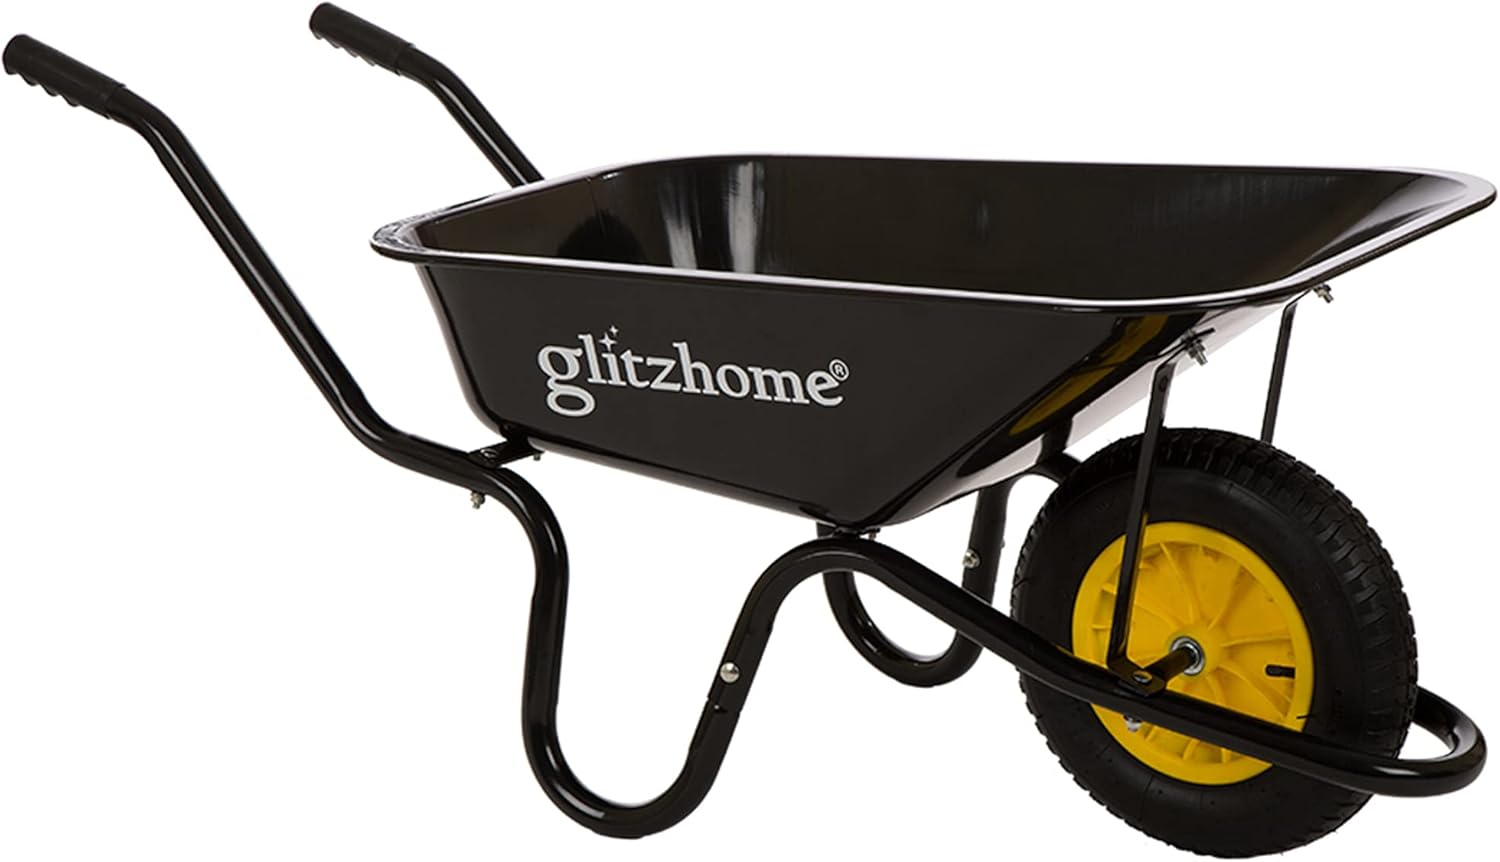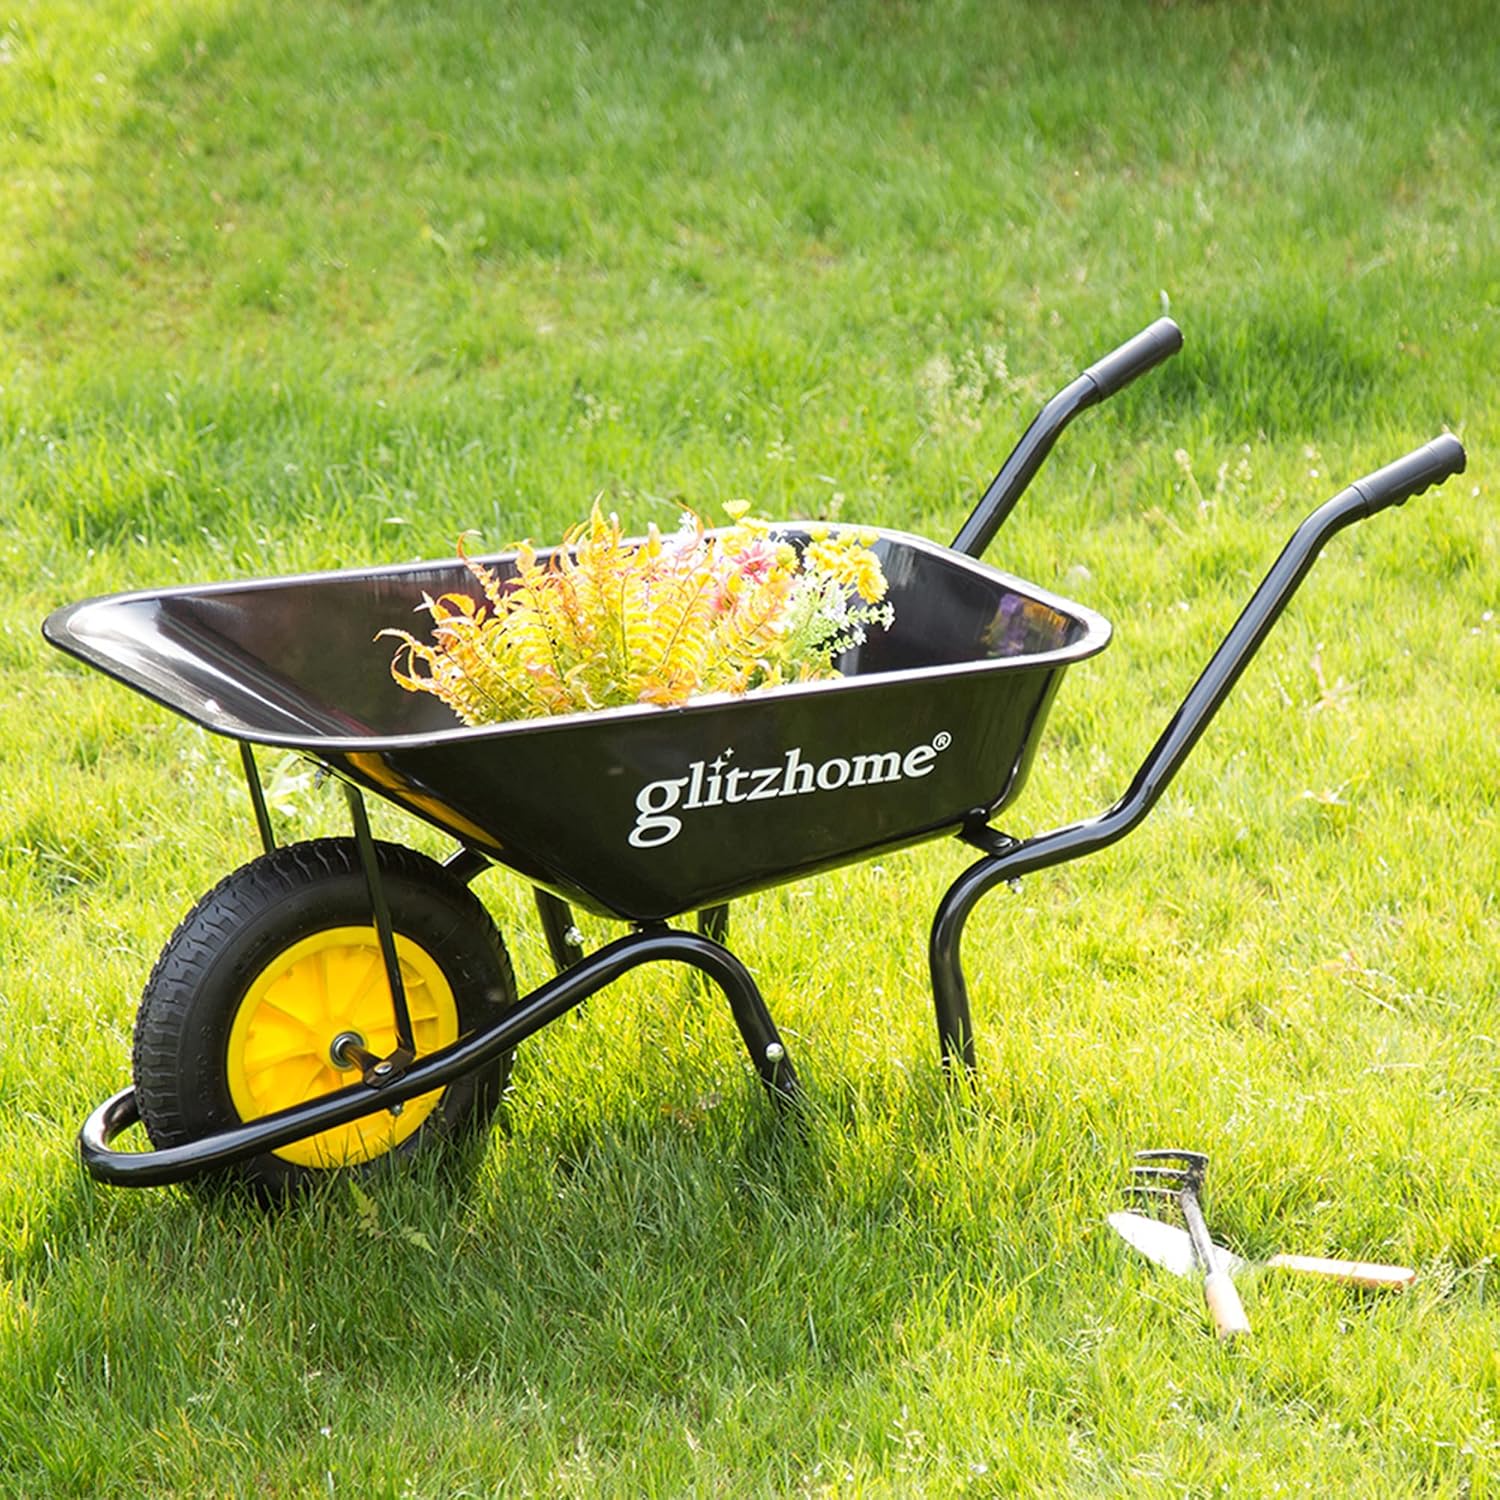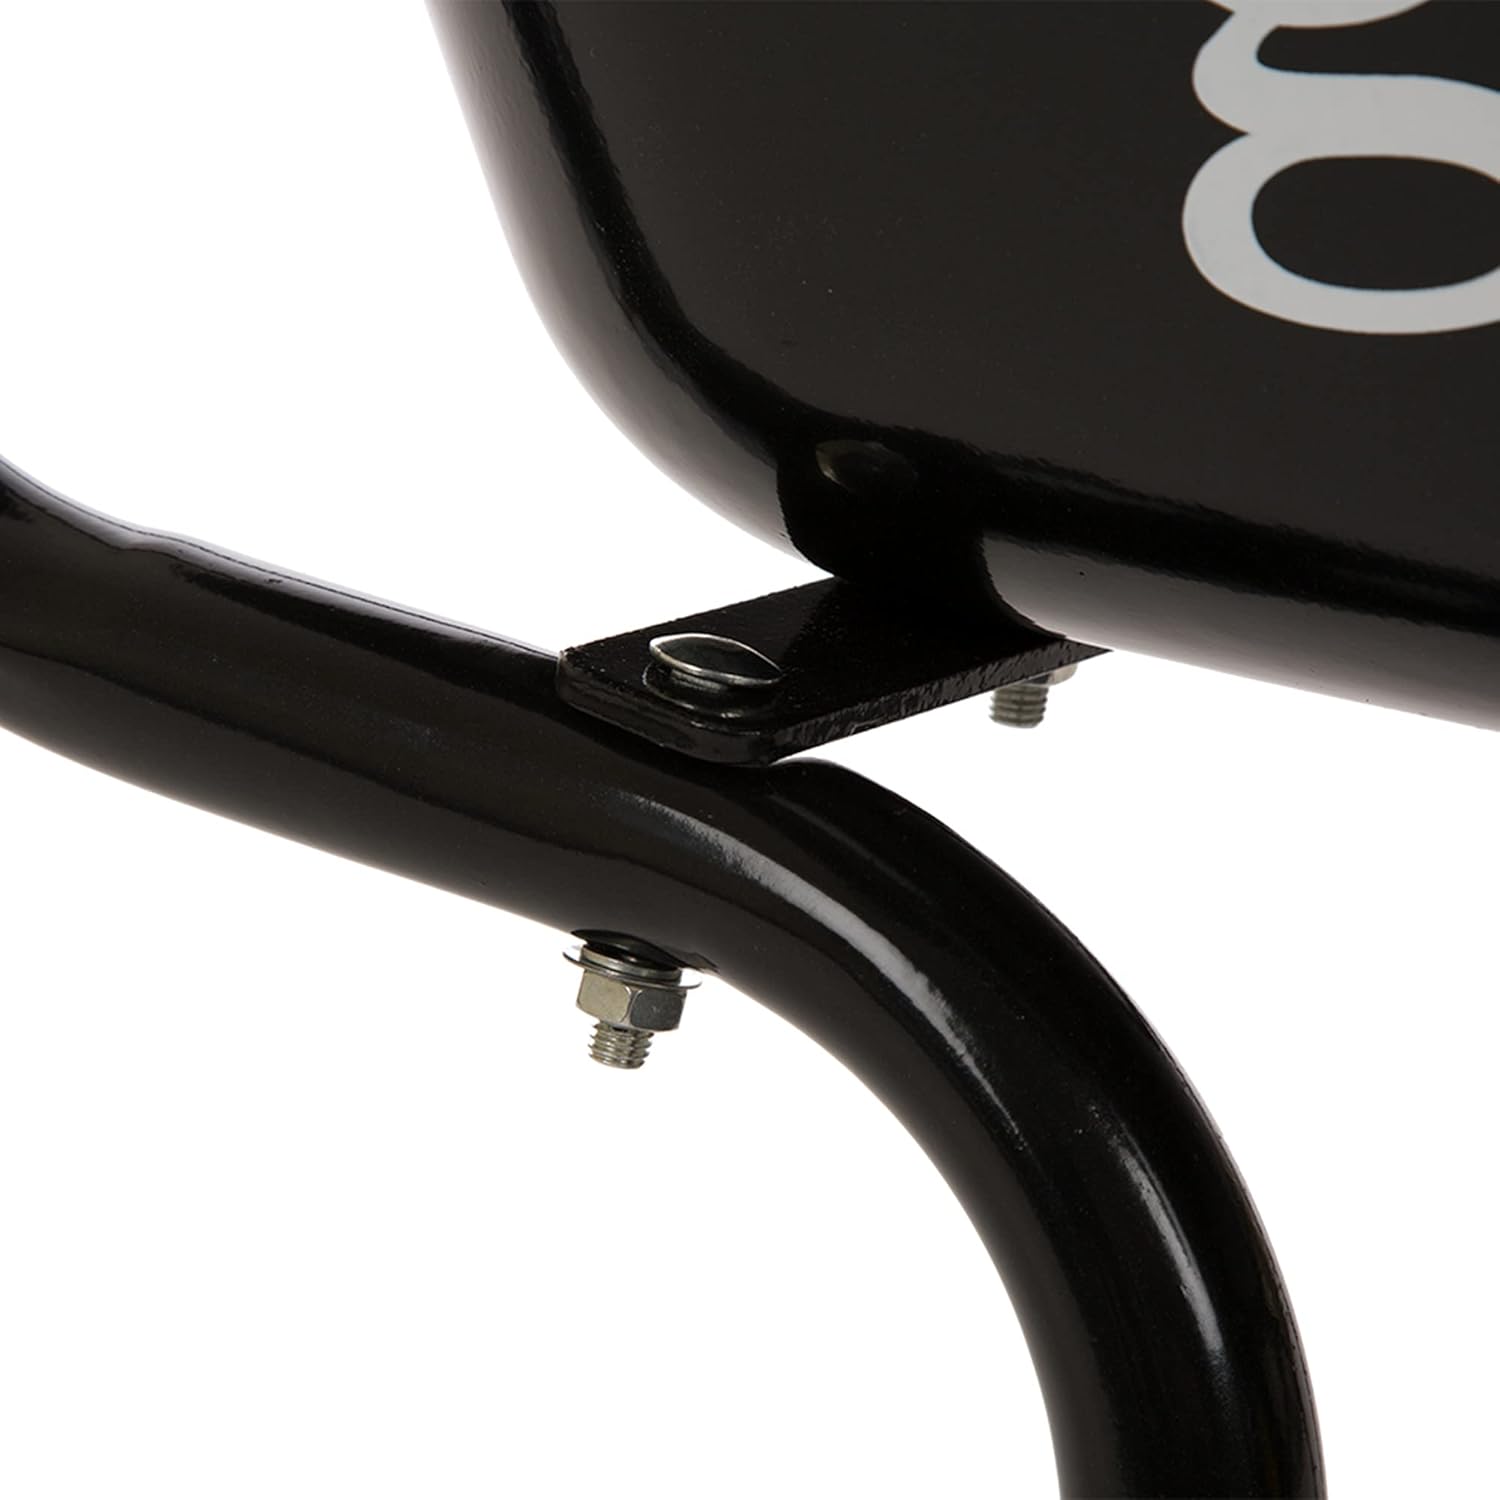
Glitzhome GH10017 Steel Framed Plastic Garden Wheelbarrow Utility Dump Cart, Black
Category: Amazon Home
Glitzhome Steel Framed Plastic Garden Wheelbarrow Utility Dump Cart, 54"L, Black
Features: Constructed of high quality black powder-coated steel frame and plastic tray, very sturdy, durable and easy to clean | 4.7Cu'ft / 220LBS load capacity, versatile and convenient to haul everything your lawn, backyard or garden requires | Durable 35-inch x 23.2-inch rust-proof poly bed and 14-inch pneumatic tires, Tire inflation limit: 30psi | Foam coated grip handles give comfortable touch, allow users to push, pull or dump all types of loads with little effort | With detailed and simple installation procedures, this garden cart can be assembled effortlessly. We would try our best to give you satisfied shopping experience.